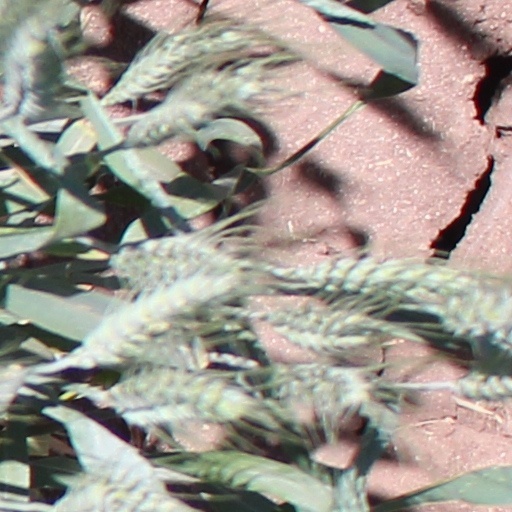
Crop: wheat